Abraham Hermanjat

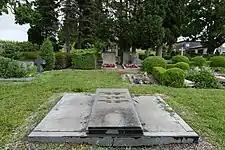
The grave of Hermanjat, his wife and their adoptive daughter at the cemetery of Aubonne

Jacques-Elie-Abraham Hermanjat (29 September 1862, Geneva - 12 October 1932, Aubonne) was a Swiss painter who worked primarily in the Fauvist and Divisionist styles and was one of the first Swiss artists to draw on the work of Paul Cézanne. He was also involved in cultural politics.